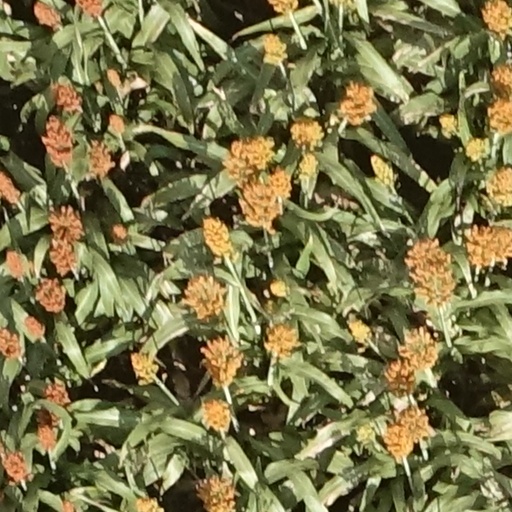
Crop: sorghum